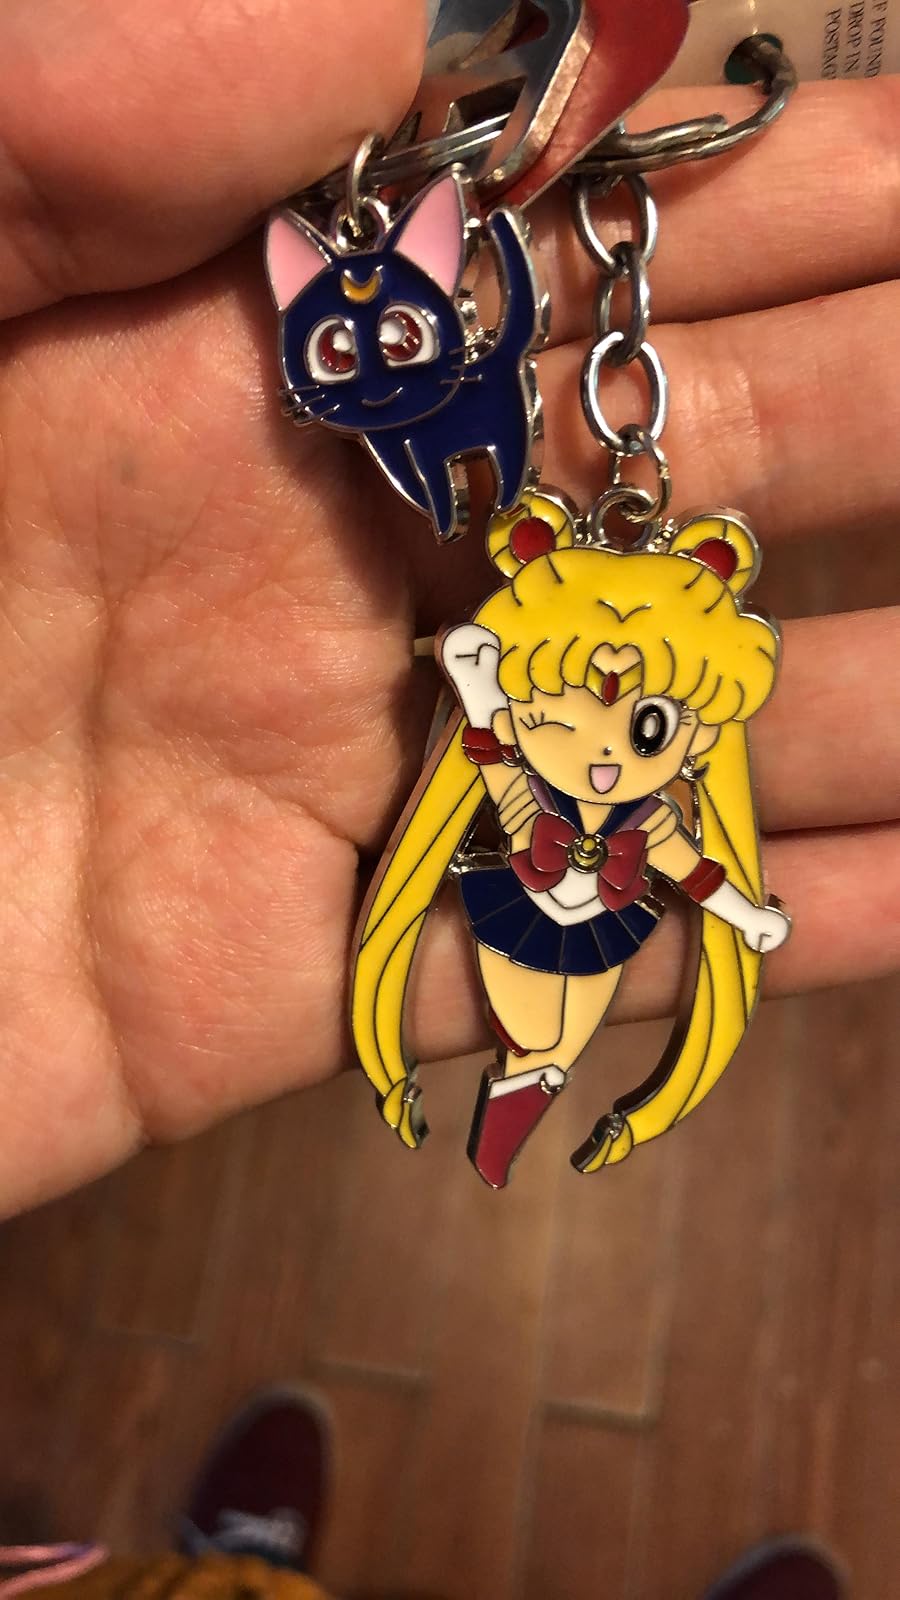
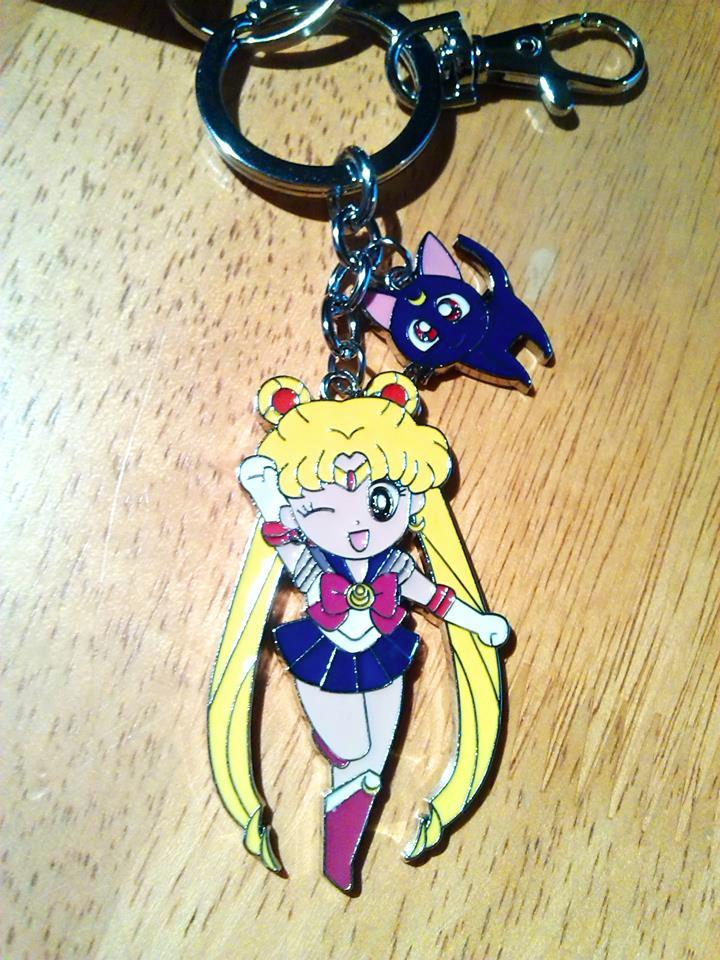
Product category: accessories_keychain
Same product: yes